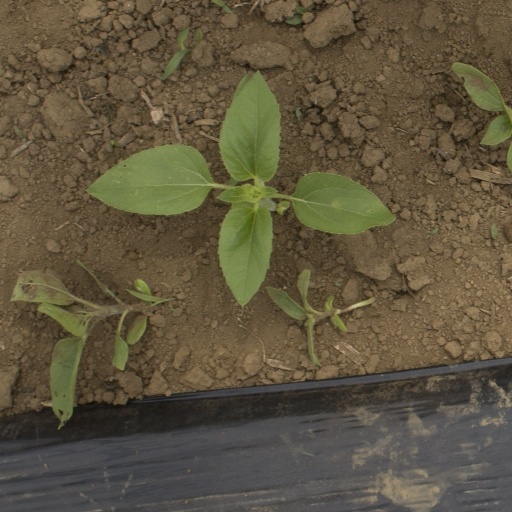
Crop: Jerusalem artichoke